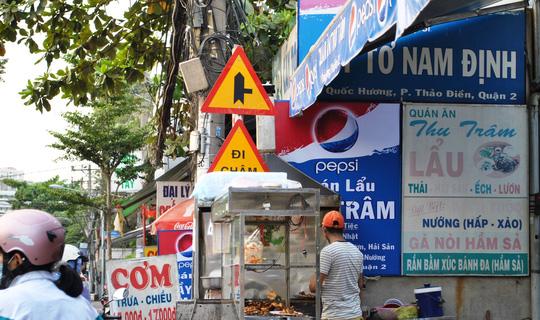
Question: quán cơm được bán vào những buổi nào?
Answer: buổi trưa, buổi chiều